Republic of Serbian Krajina

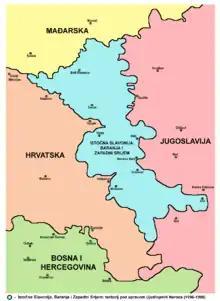
Map of the remaining Krajina territory in eastern Croatia

The partial implementation of the Vance Plan drove a wedge between the governments of the RSK and Serbia, the RSK's principal backer and supplier of fuel, arms, and money. Milan Babić strongly opposed the Vance Plan but was overruled by the RSK's assembly.